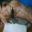
Label: spider